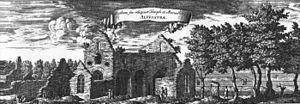
L’abbaye d'Alvastra est une abbaye cistercienne fondée en juin 1143 en Ostrogothie en Suède par le roi Sverker Iᵉʳ.